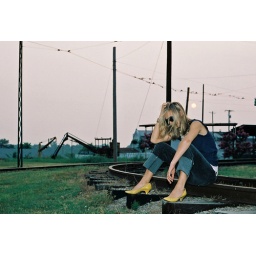
More from the shoot with my sister.i really like the red sky and sun in the background